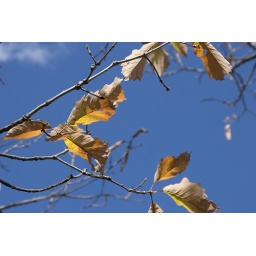
Stubborn leaves clinging to their respective branches against a deep blue sky